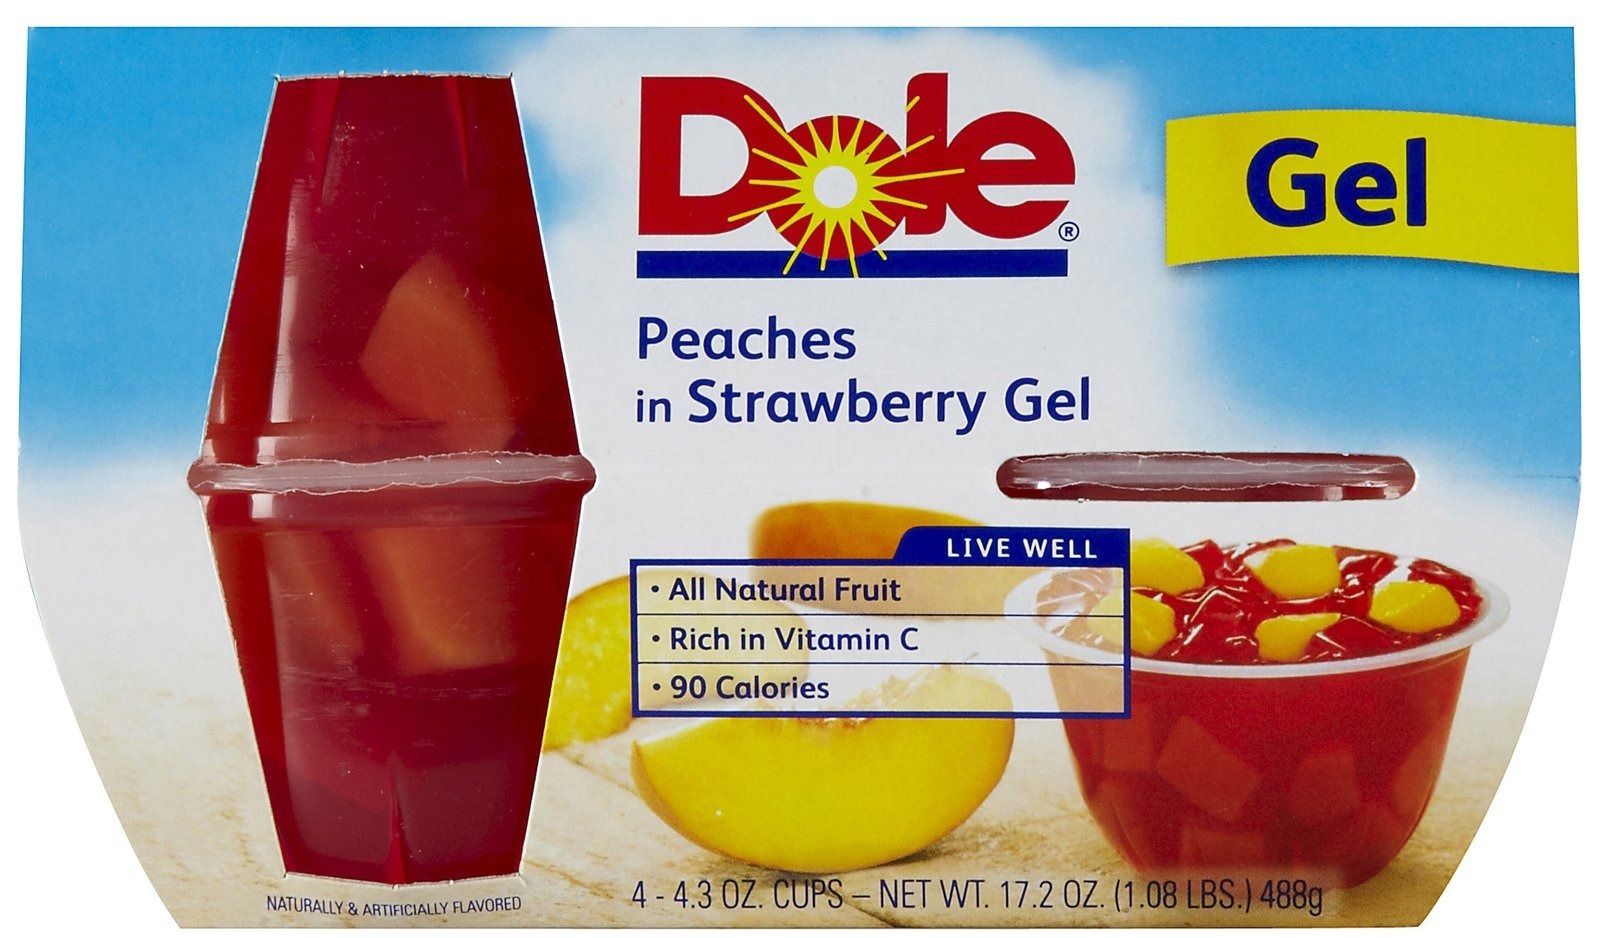
Item Name: Dole Fruit Bowls Peaches in Strawberry Gel - 4.3 oz - 4 ct
Value: 4.0
Unit: Count

Price: 3.2